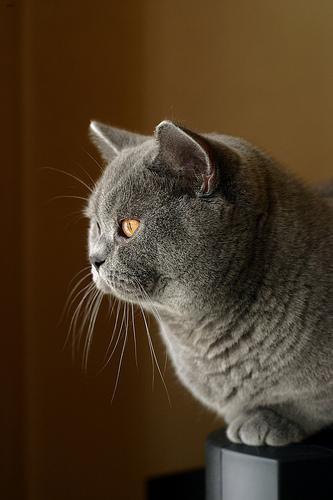
British Shorthair